Battle of Kelja

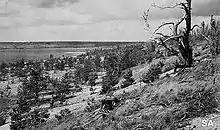
Patoniemi cape from the Southeast

Throughout the day, the Soviets tried to send reinforcements across the ice, most of which were repulsed by Finnish artillery. Two more counter-attacks against the dug-in Soviet positions failed, as the situation became more serious. The Finnish command decided an immediate and decisive attack was needed to defuse the situation. Early in the morning on December 26, the attack began as a company of Finns advanced towards the Soviets. Without artillery, the mortars they were promised and under heavy fire, they were forced to retreat.